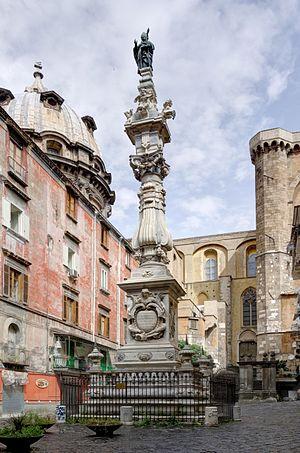
L’obélisque de saint Janvier est l'obélisque le plus ancien de Naples. Il se trouve place Riario Sforza.
Les Obélisques et colonnes de Naples sont des structures monumentales dans le centre historique de la ville. Ils sont environ trente.